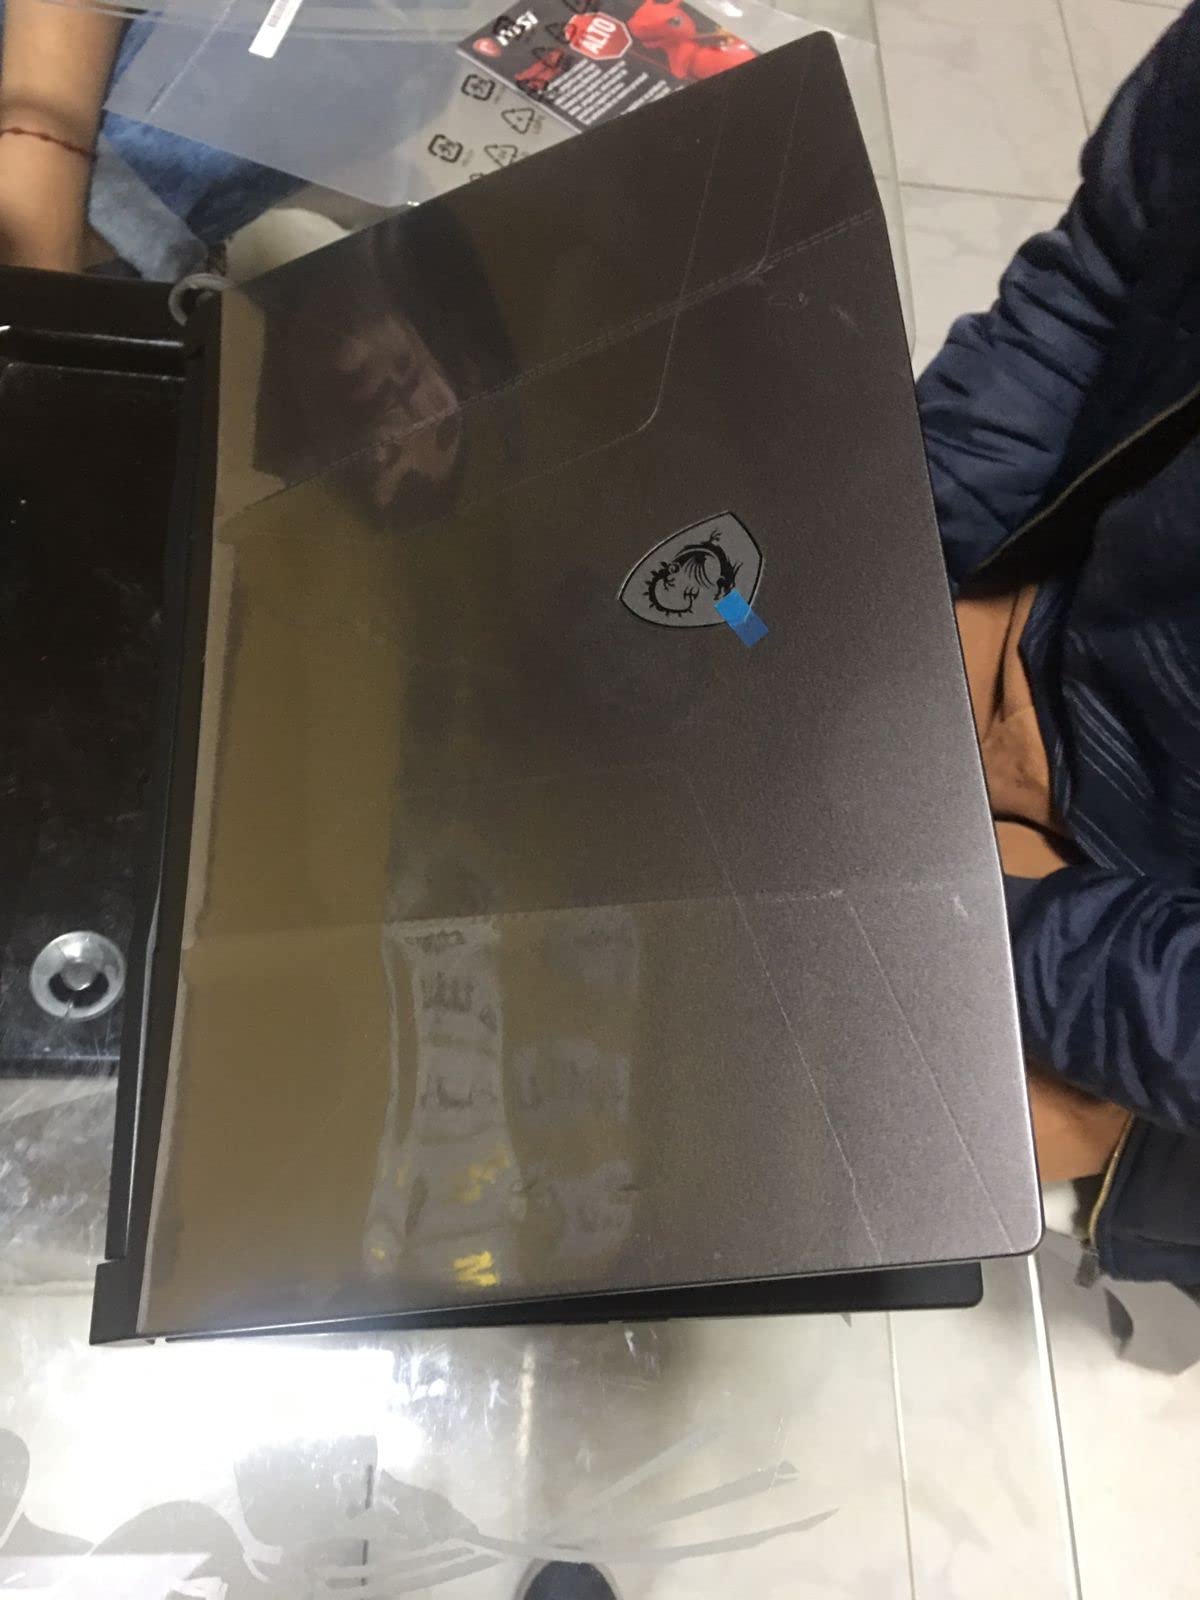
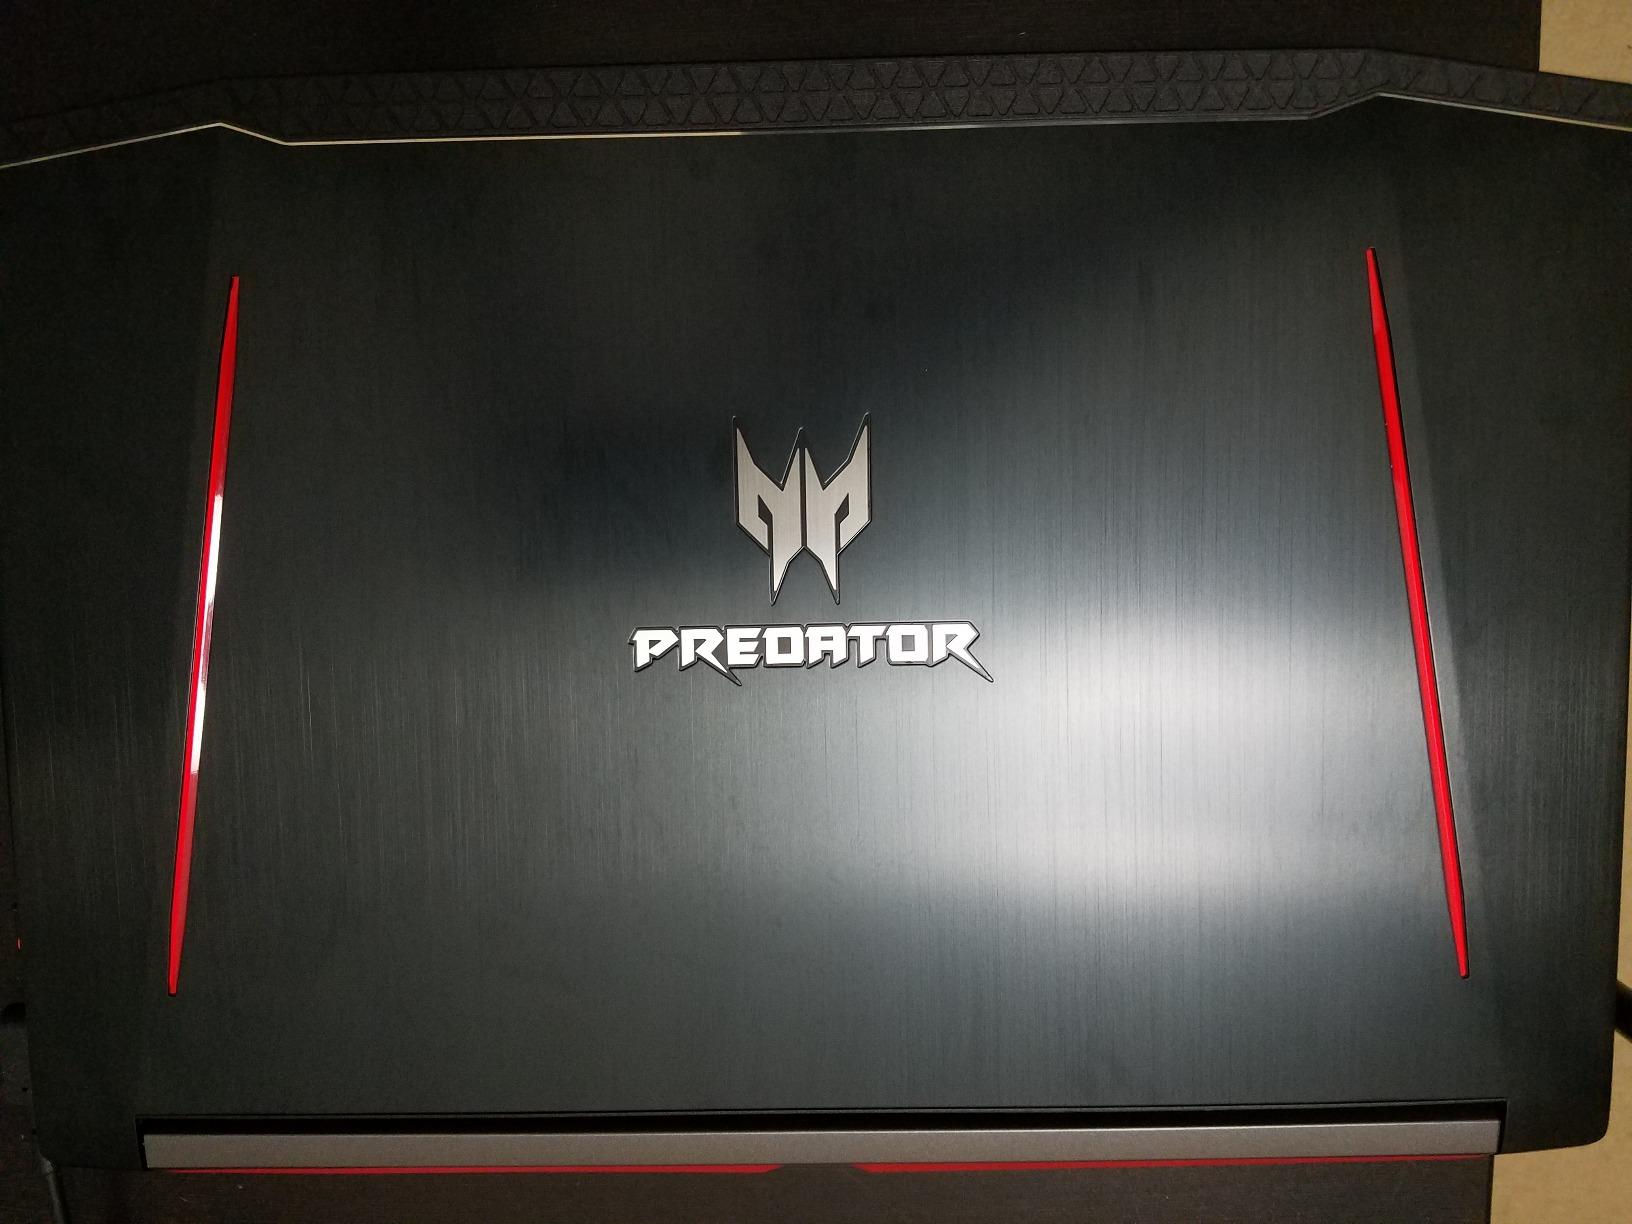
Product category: laptop
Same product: no